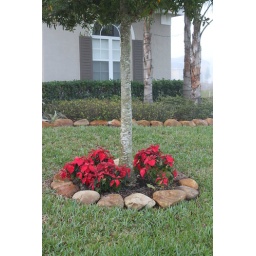
Holiday decor (what a beast to do around tree roots).